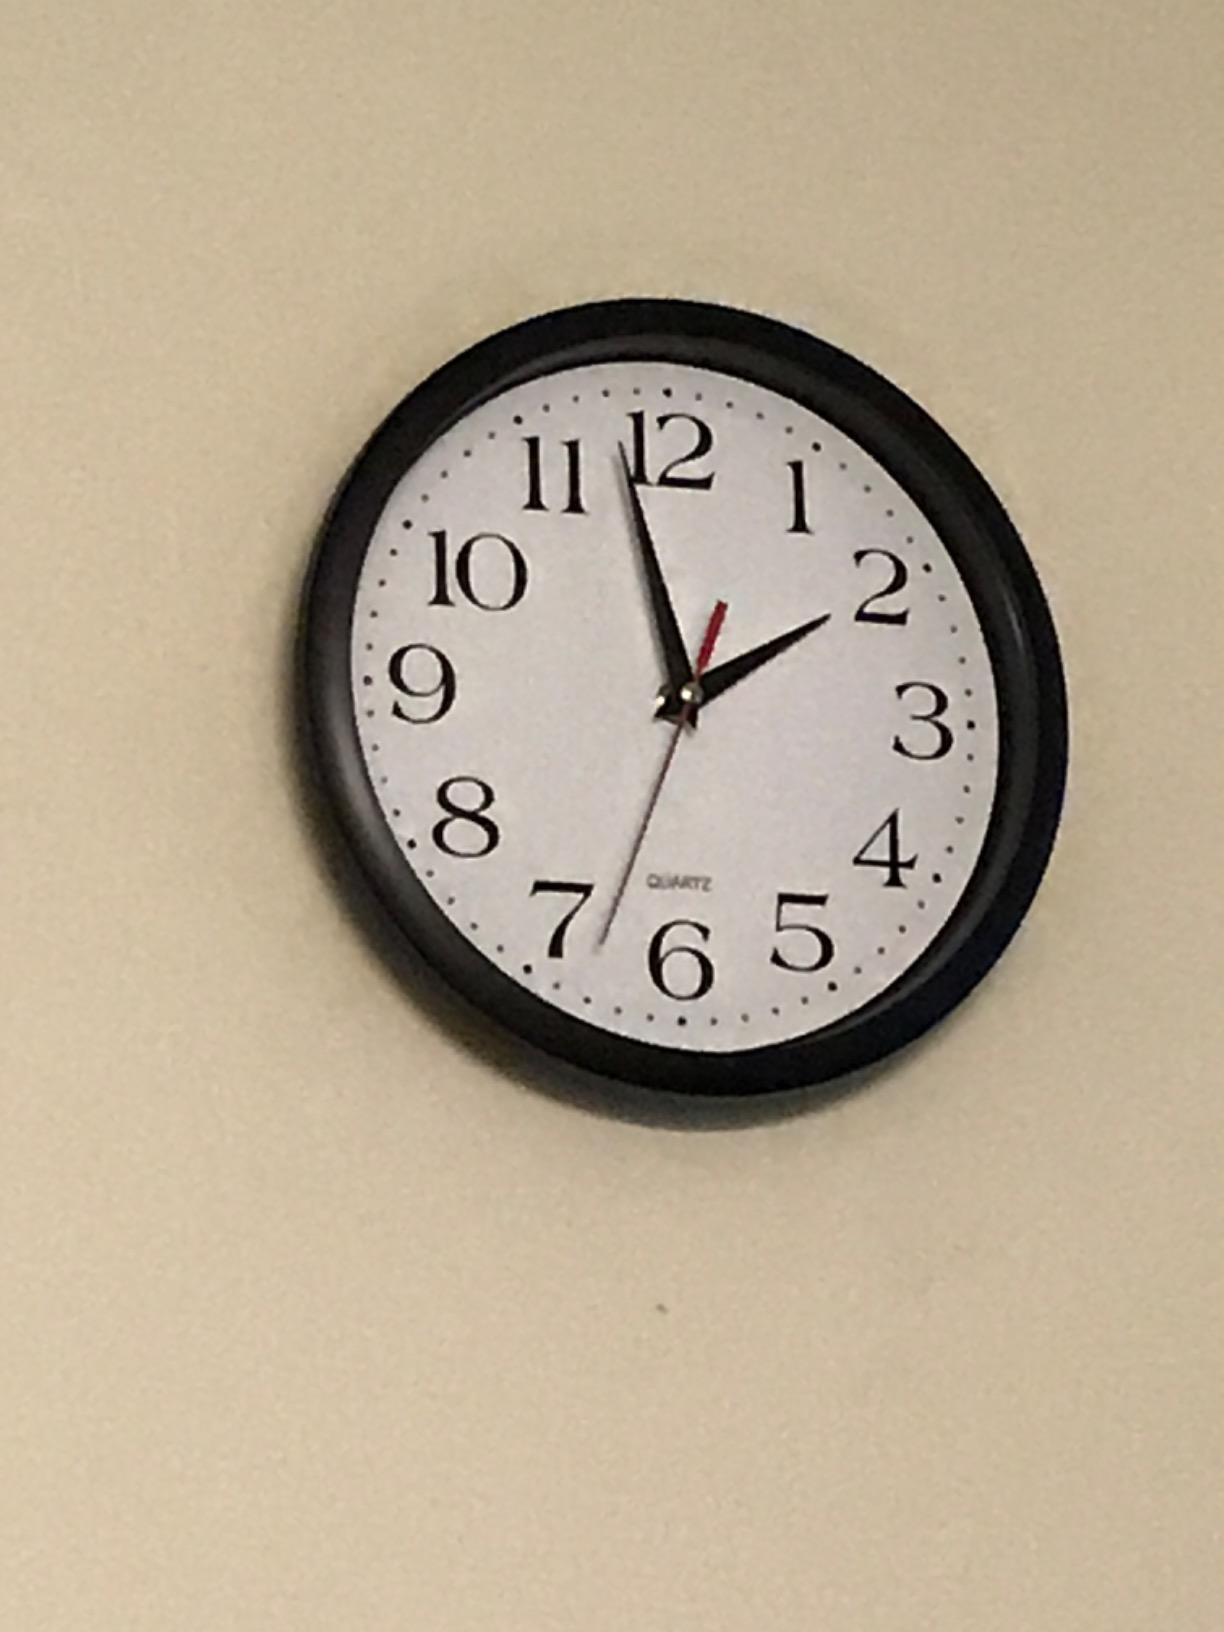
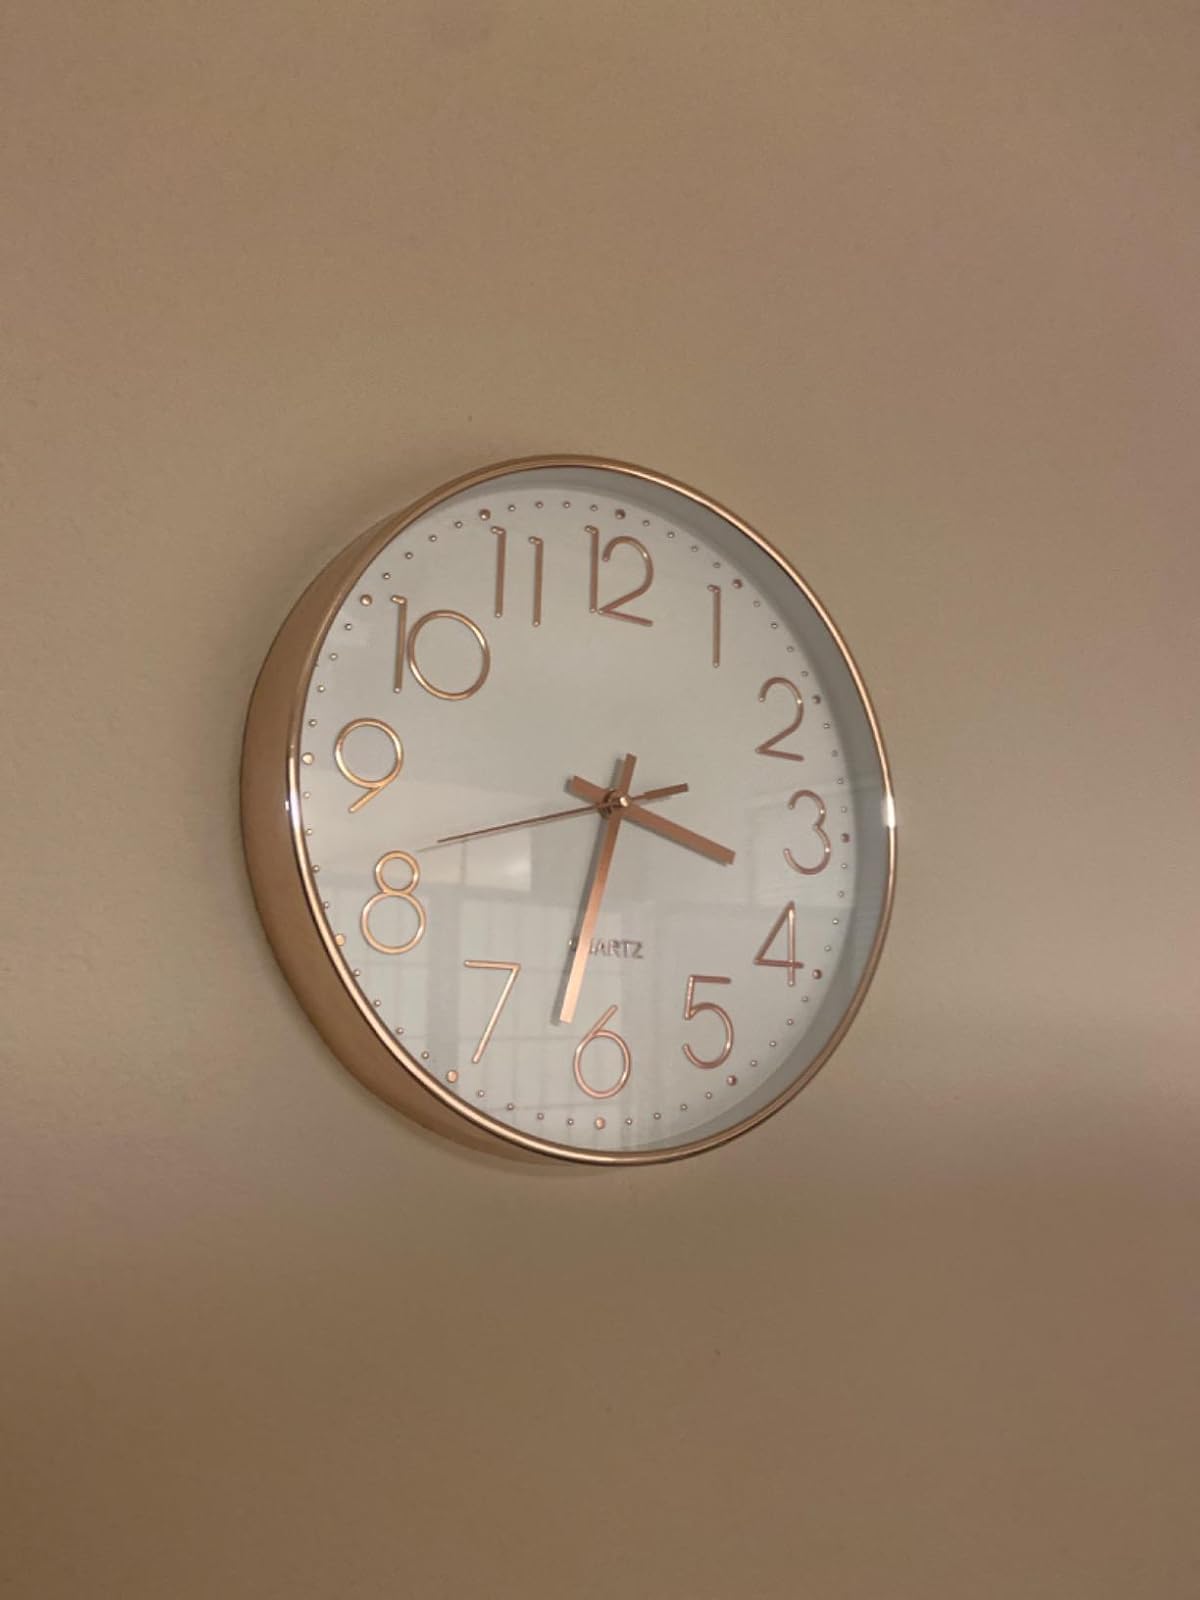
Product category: clock
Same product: no